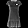
Label: Dress